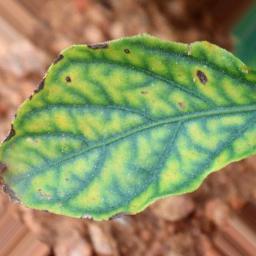
Label: cercospora